Estela Quesada

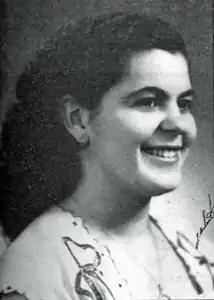

Estela Quesada (1924–2011) was a Costa Rican teacher, lawyer and politician. She was one of the first three women elected to the Costa Rican legislature in the first election after women attained enfranchisement. She was the first woman to hold a cabinet-level position in Costa Rica as Minister of Education and was later the first woman to serve as minister of Labor and Social Security. She was inducted into the National Women's Institute Gallery as an Outstanding Woman of Costa Rica in 2009.